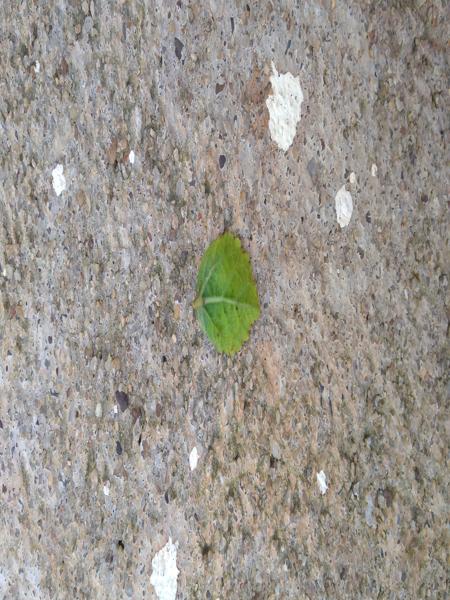
Plant: Hibiscus